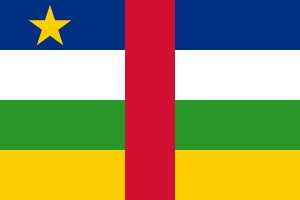
Centralafrikanske Republiks flag
Flags brug Proportioner: 3:5
Den Centralafrikanske Republiks flag blev antaget 1. december 1958. Det blev tegnet af Barthélemy Boganda, der var det autonome territorium Oubangui-Charis første præsident. Han kombinerede Tricolorens blå, rød og hvid med de panafrikanske farver rød, grøn og gul.